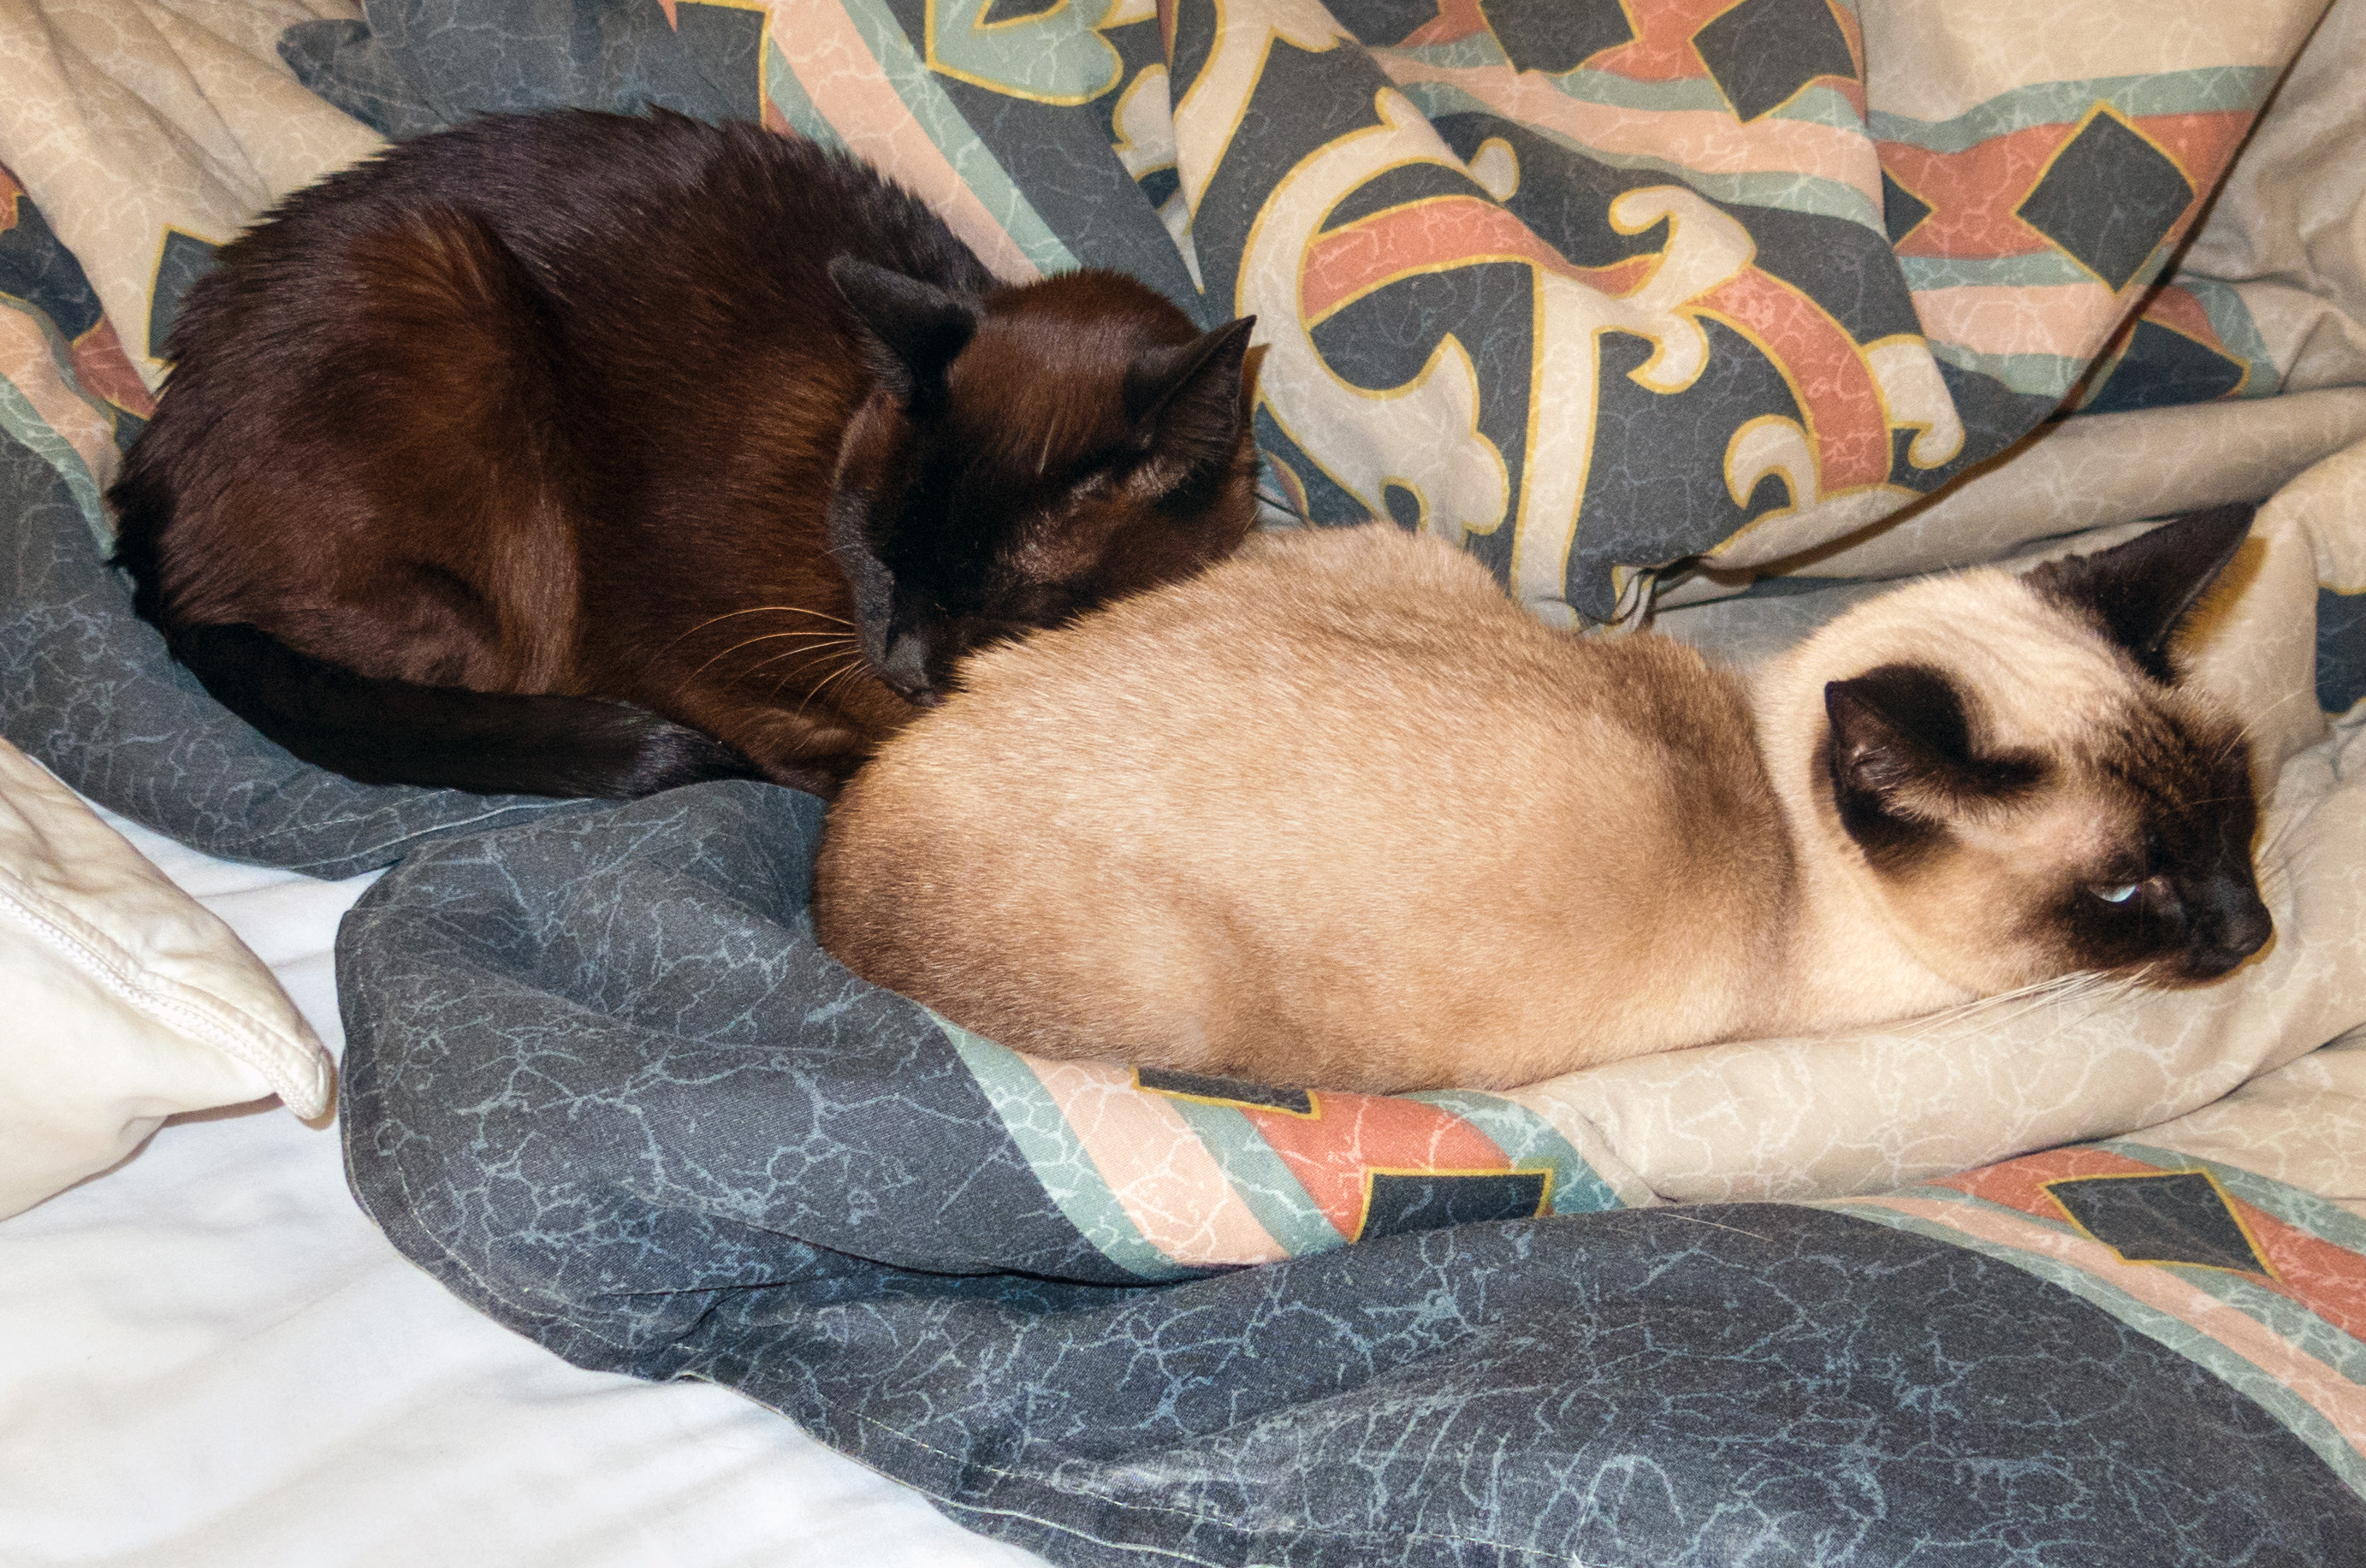
puppy, dog, cat, mammal, nap, cats, vertebrate, siamese, dog like mammal, small to medium sized cats, dog breed group